Georgi Dzhagarov

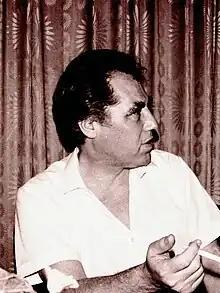
Bulgarian writer Georgi Dzhagarov

Georgi Dzhagarov (14 July 1925 in Byala, Sliven Province – 30 November 1995 in Sofia) was a Bulgarian playwright, poet, politician, and former chairman of the Bulgarian Writers Association. He also served as vice-president of the for eighteen years.